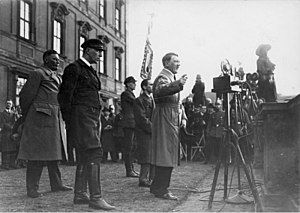
Wilhelm Brückner
Wilhelm Brückner, var en tysk militær og SA-Obergruppenführer. Brückner var Adolf Hitlers chefadjudant.